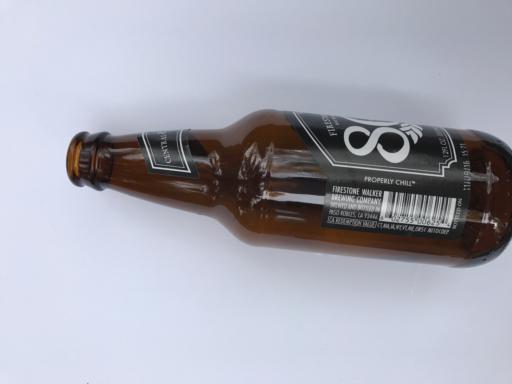
Waste category: glass